Elin Ørjasæter

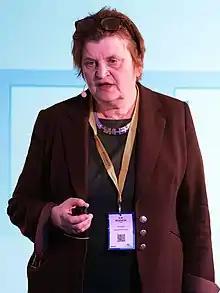

Elin Ørjasæter (born 25 February 1962) is a Norwegian children's writer, columnist, non-fiction writer and lecturer, and participant in contemporary debates in writing, speaking and television debates.